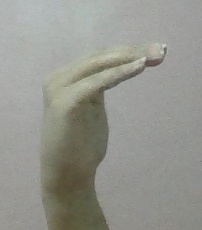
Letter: haa